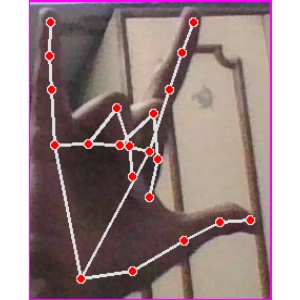
अक्षर: व